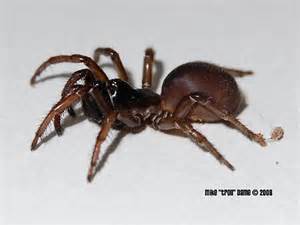
Label: spider